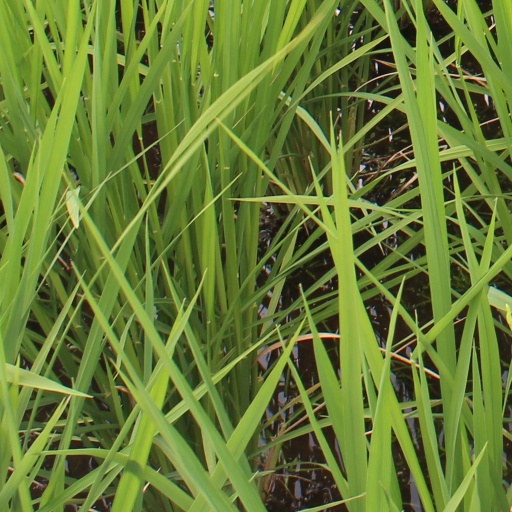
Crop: rice